List of people and organizations sanctioned in relation to human rights violations in Belarus

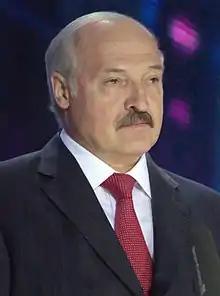
Alexander Lukashenko, President of Belarus since the 1994 election

Since the 1990s, Belarus has been actively criticized by the United States, the European Union, the OSCE and the United Nations for human rights violations and electoral fraud. Various Belarusian officials, businesspeople with links to the authoritarian regime of Alexander Lukashenko and their companies have been subject to various sanctions involving asset freeze and travel bans.